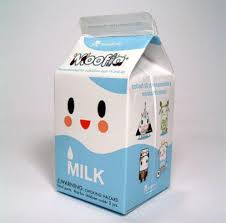
Label: paper